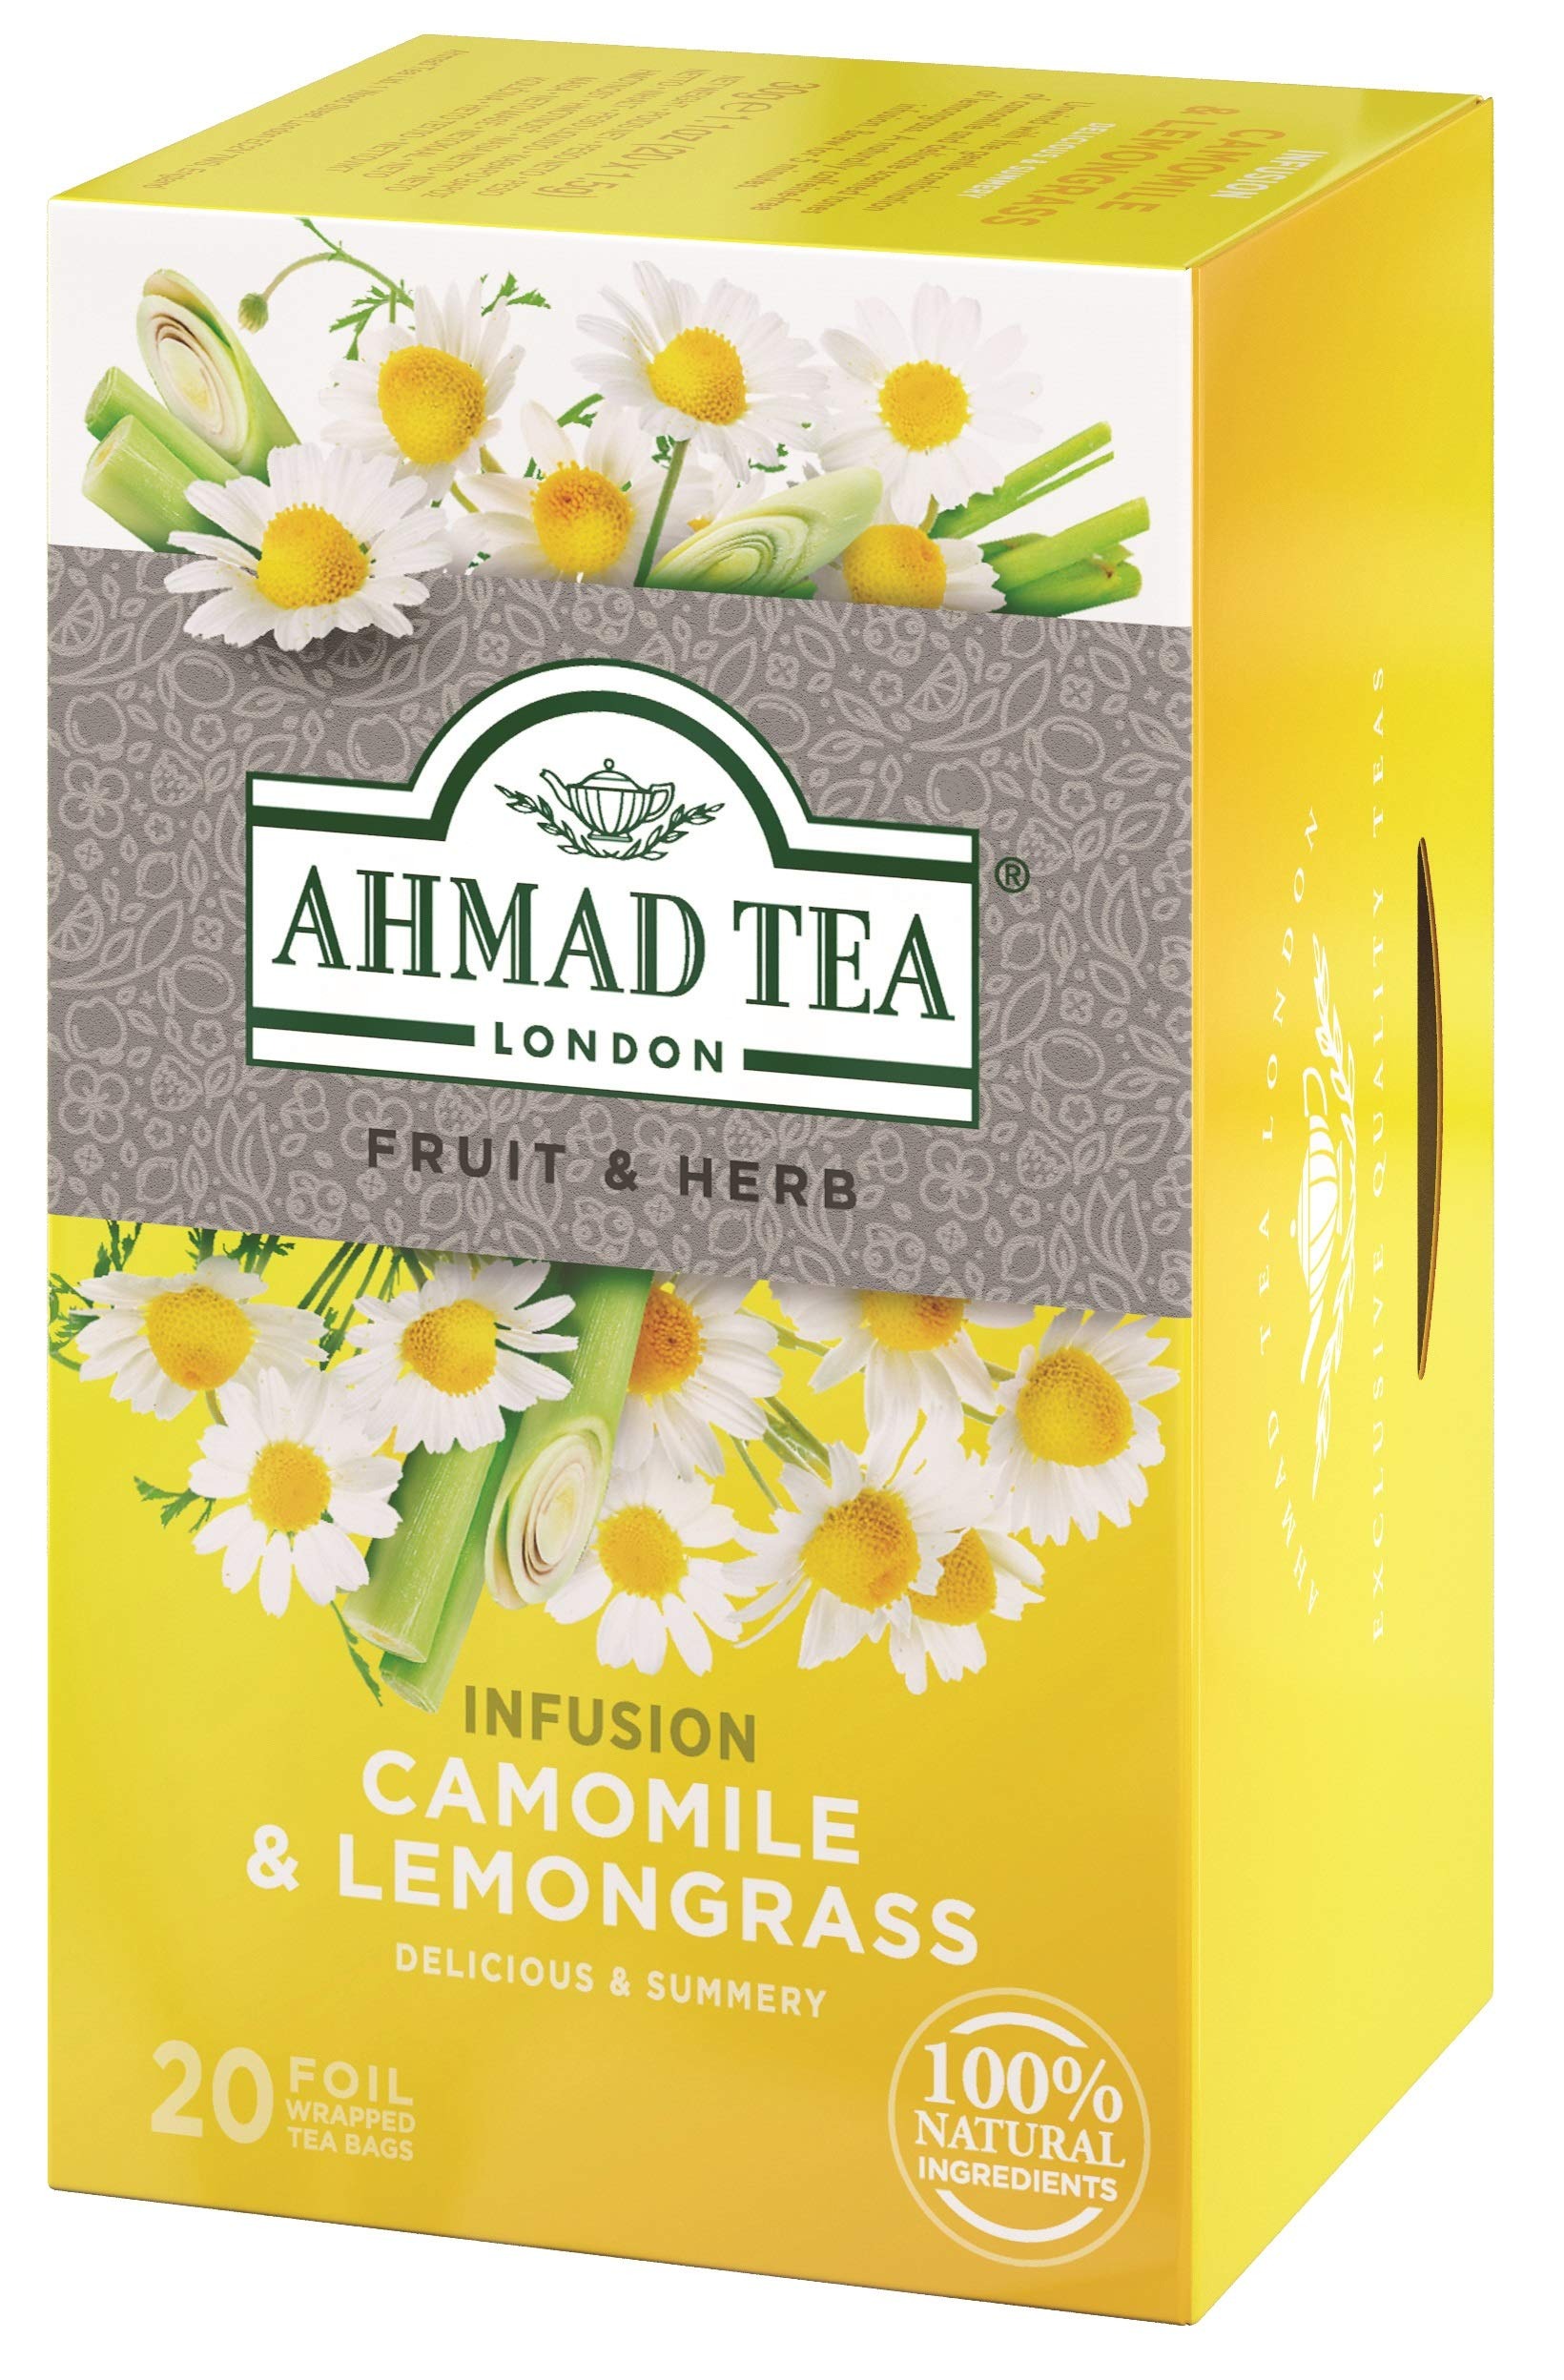
Item Name: Ahmad Tea Herbal Tea, Camomile & Lemongrass Teabags, 20 ct (Pack of 1) - Decaffeinated & Sugar-Free
Bullet Point 1: DELICIOUS & SATISFYING FLAVOR – Ahmad Tea earned 22 Great Taste Awards, Camomile & Lemongrass being a fan favorited served hot or iced. A delicious herbal tea that has a satisfying aroma and zesty citrus.
Bullet Point 2: QUALITY INGREDIENTS – Committing to quality and consistency, Ahmad Tea blends only the finest leaves cultivated from our trusted growers and tea gardens around the world. All blends are sugar-free.
Bullet Point 3: BREWING YOUR TEA – Camomile & Lemongrass is offered in tagged tea bags. Steep according to the recommended time on the pack. Served hot or iced.
Bullet Point 4: TEA BENEFITS – Strong antioxidant properties that help support heart health and boosts your immune system. Camomile & Lemongrass is naturally decaffeinated, sugar-free, and a great substitute for coffee and soft drinks.
Bullet Point 5: ETHICAL TEA PRACTICES – We are proud to support the Ethical Tea Partnership, who are working towards the lives of tea workers and their environment worldwide.
Value: 20.0
Unit: Count

Price: 9.99